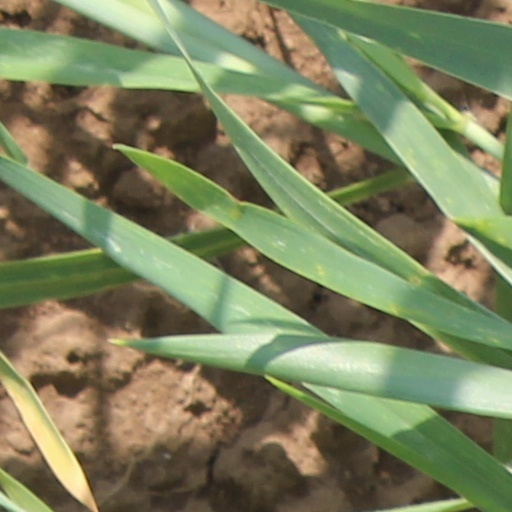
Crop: wheat